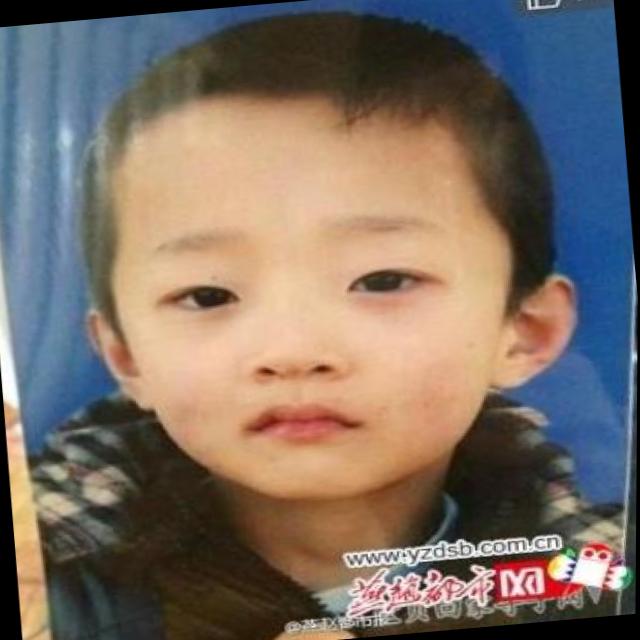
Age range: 0-12